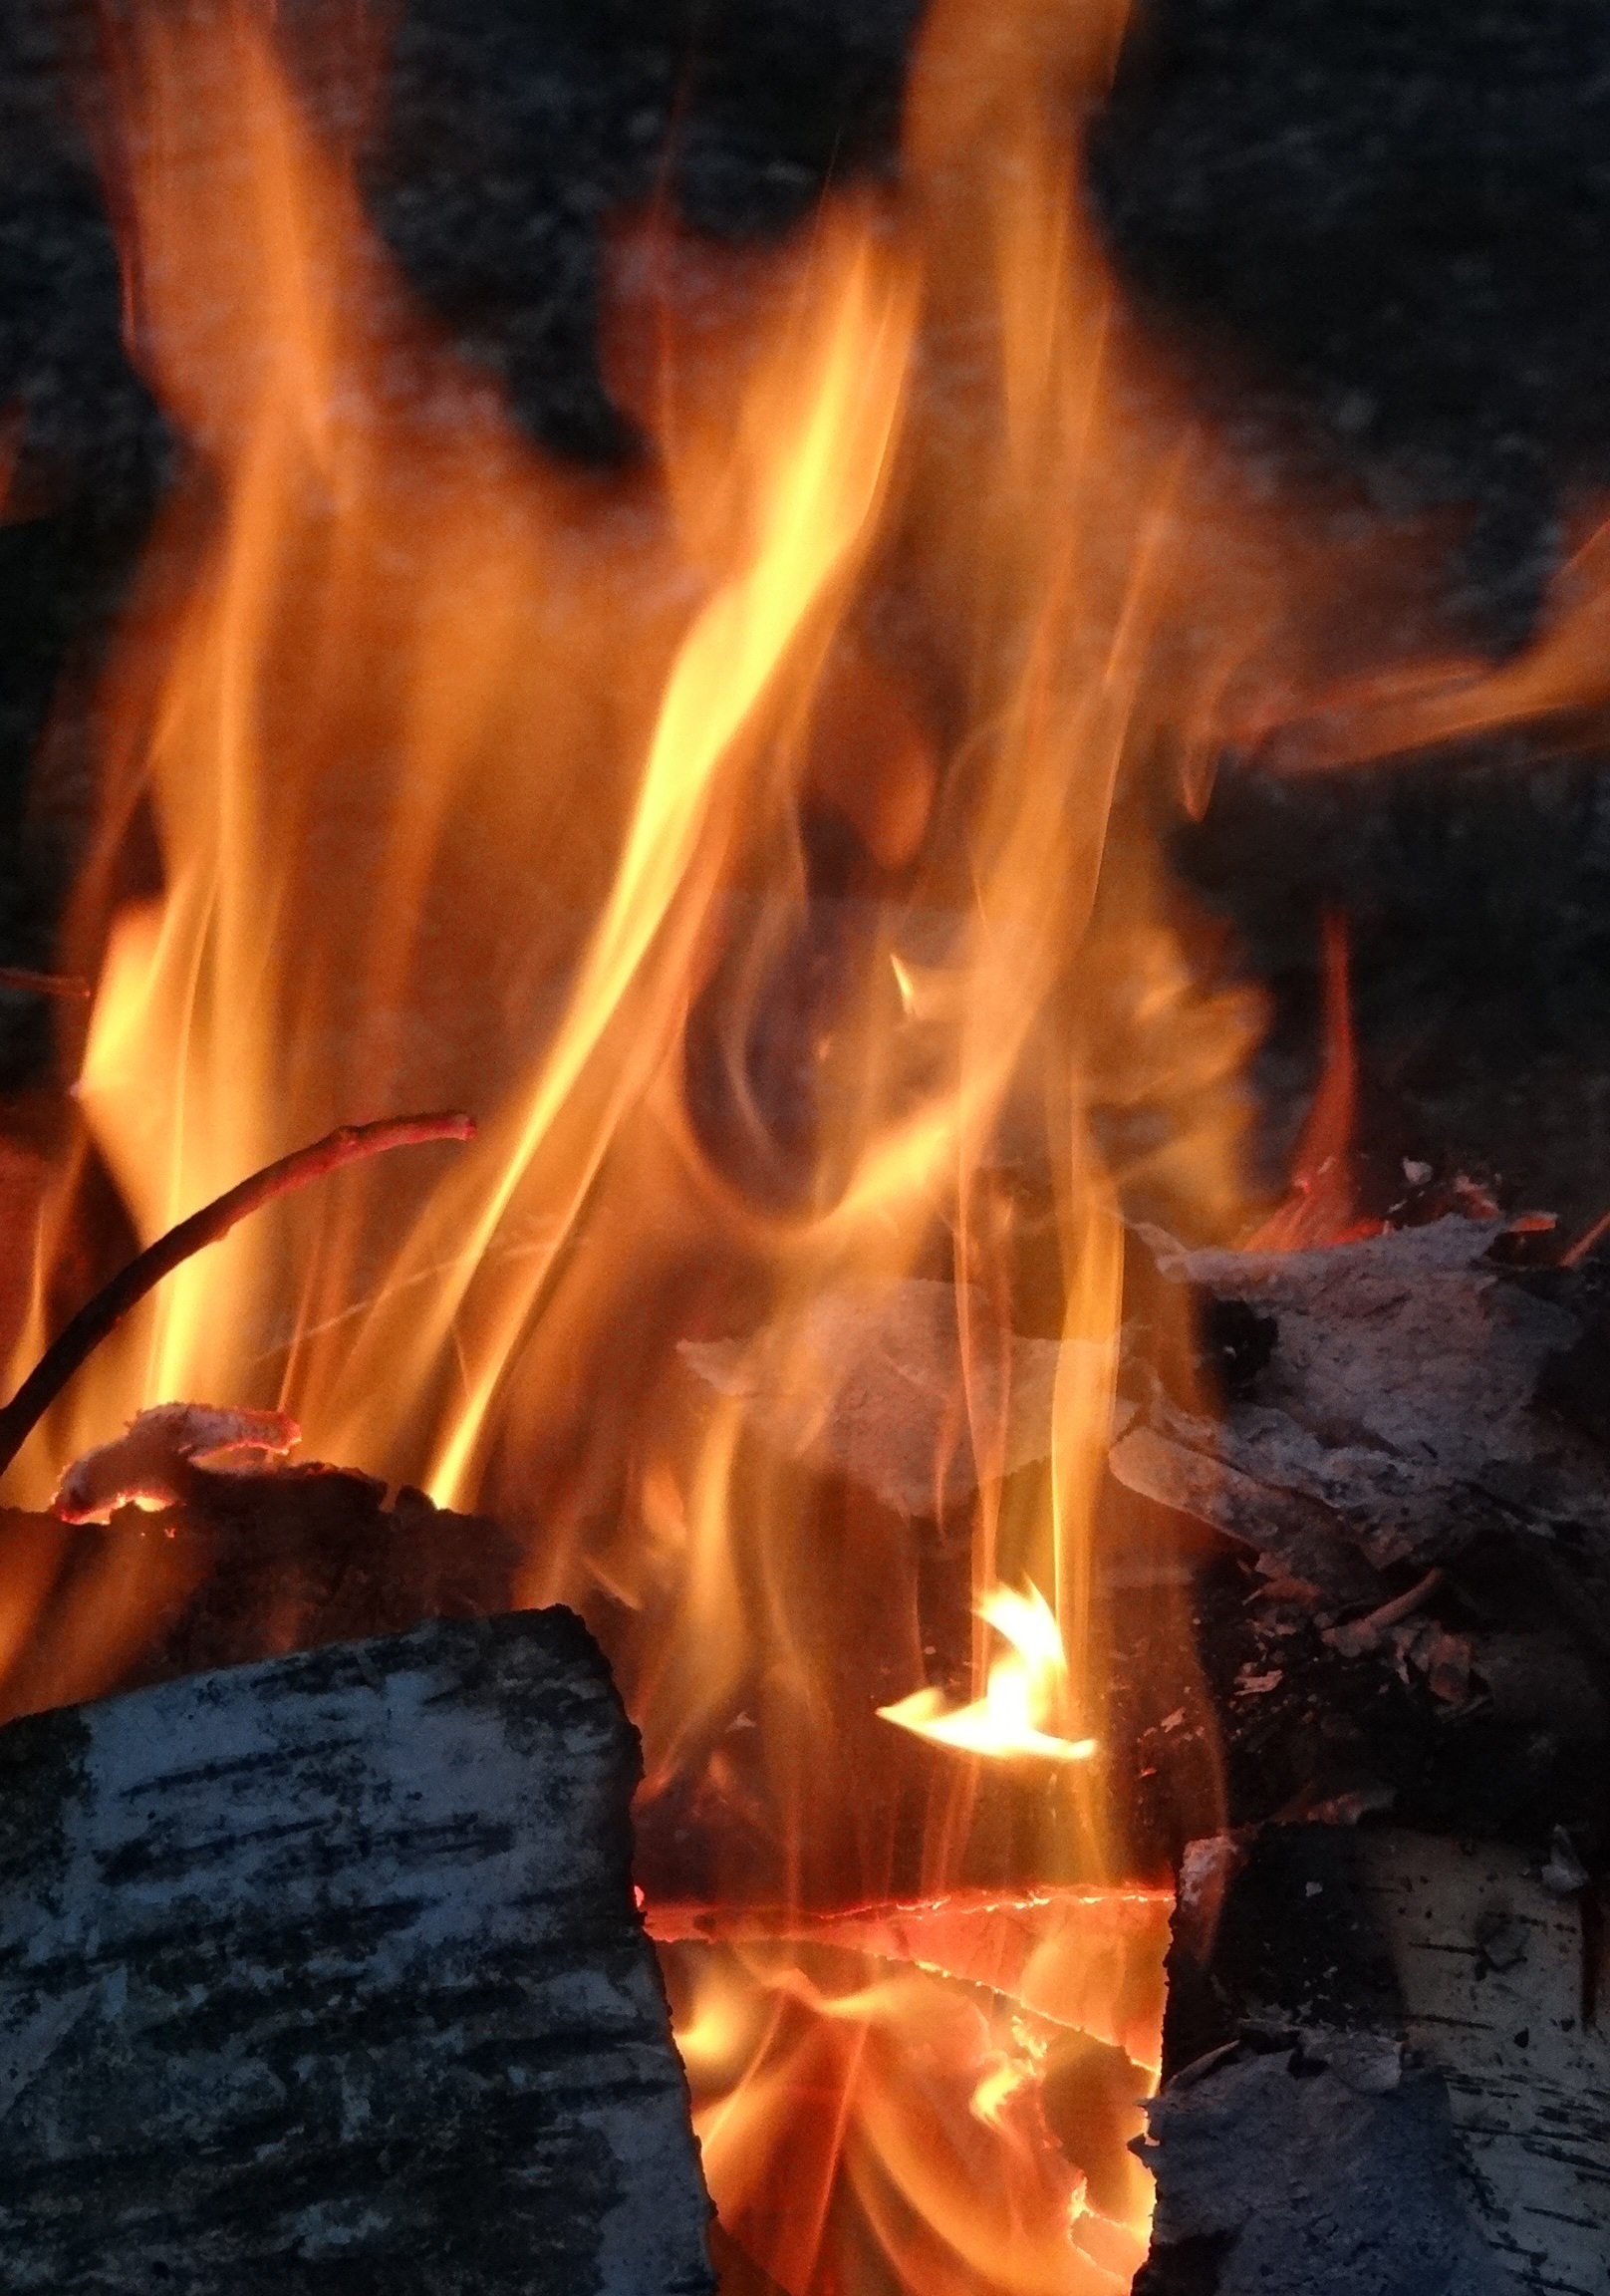
wood, flame, fire, campfire, bonfire, border